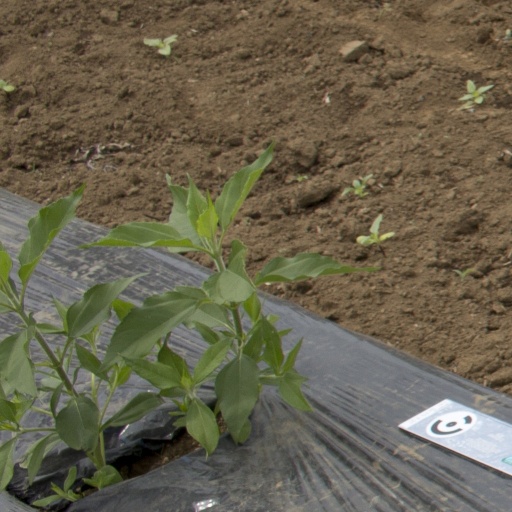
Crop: Jerusalem artichoke